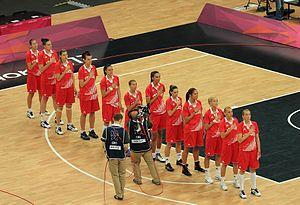
L'équipe nationale de Croatie de basket-ball féminin le 3 août à Londres.